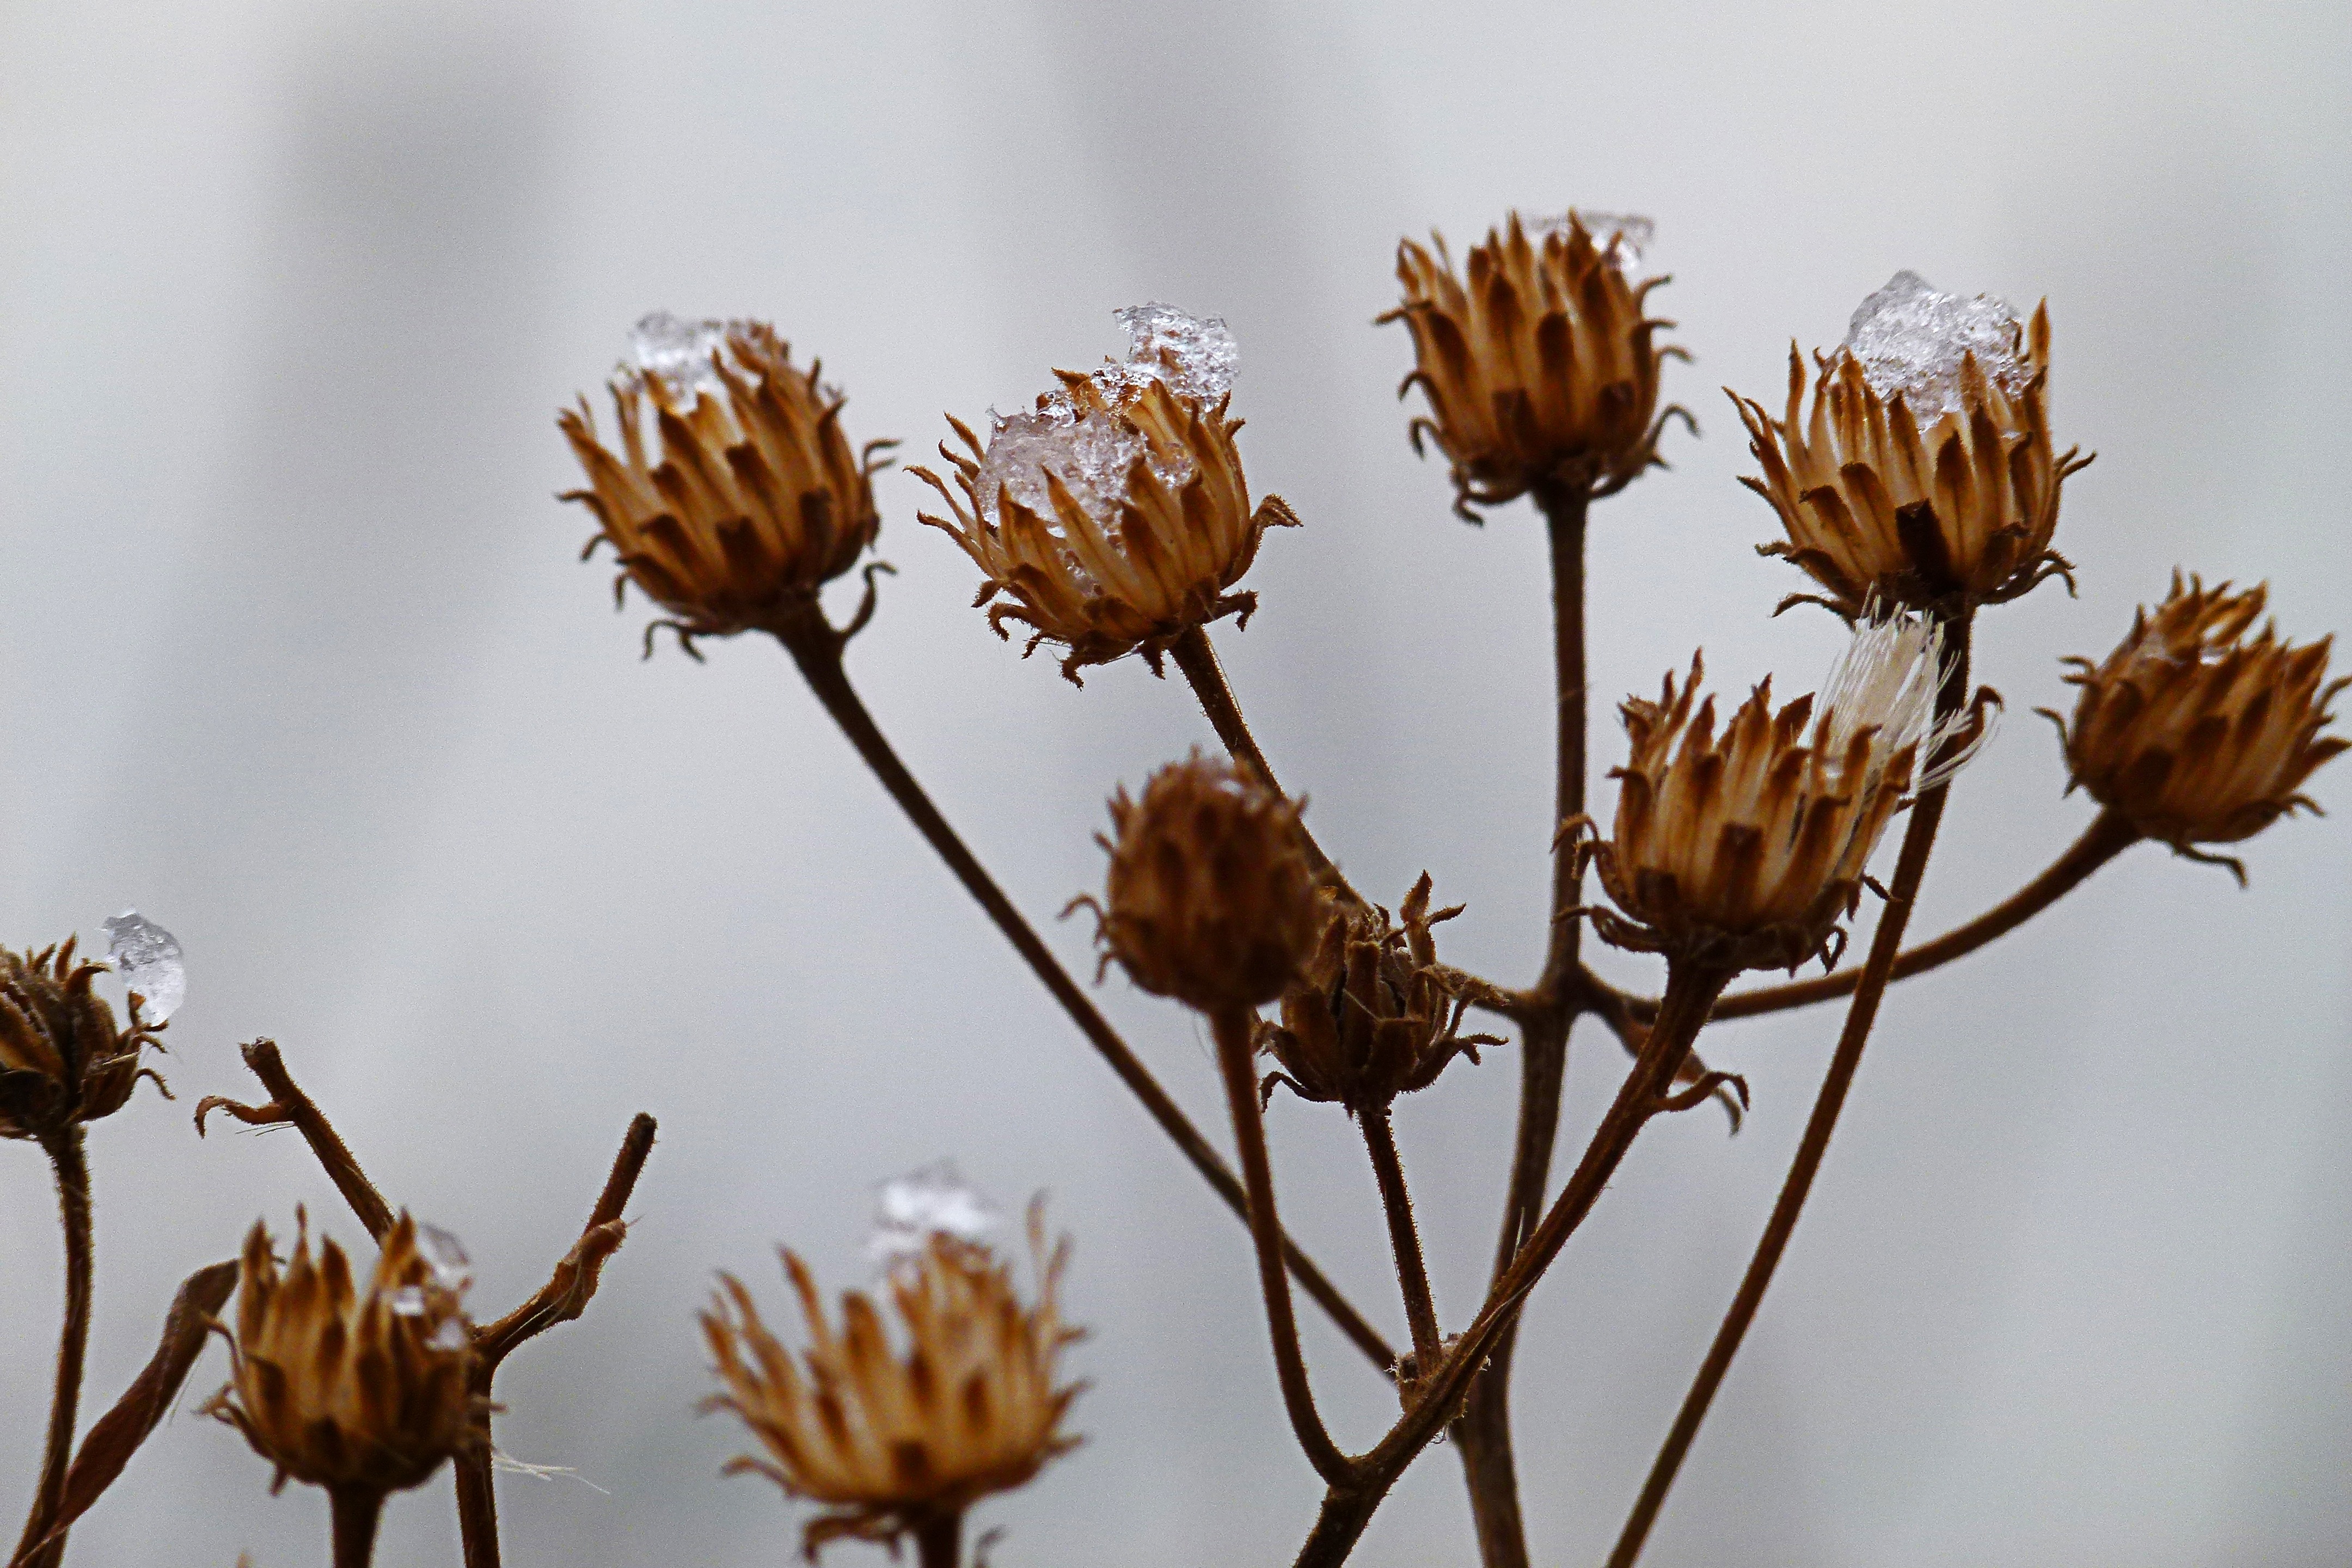
nature, branch, cold, winter, plant, photography, leaf, flower, dry, macro, autumn, botany, flora, season, fauna, wildflower, close up, wintry, freezing, macro photography, flowering plant, daisy family, grass family, plant stem, thorns spines and prickles